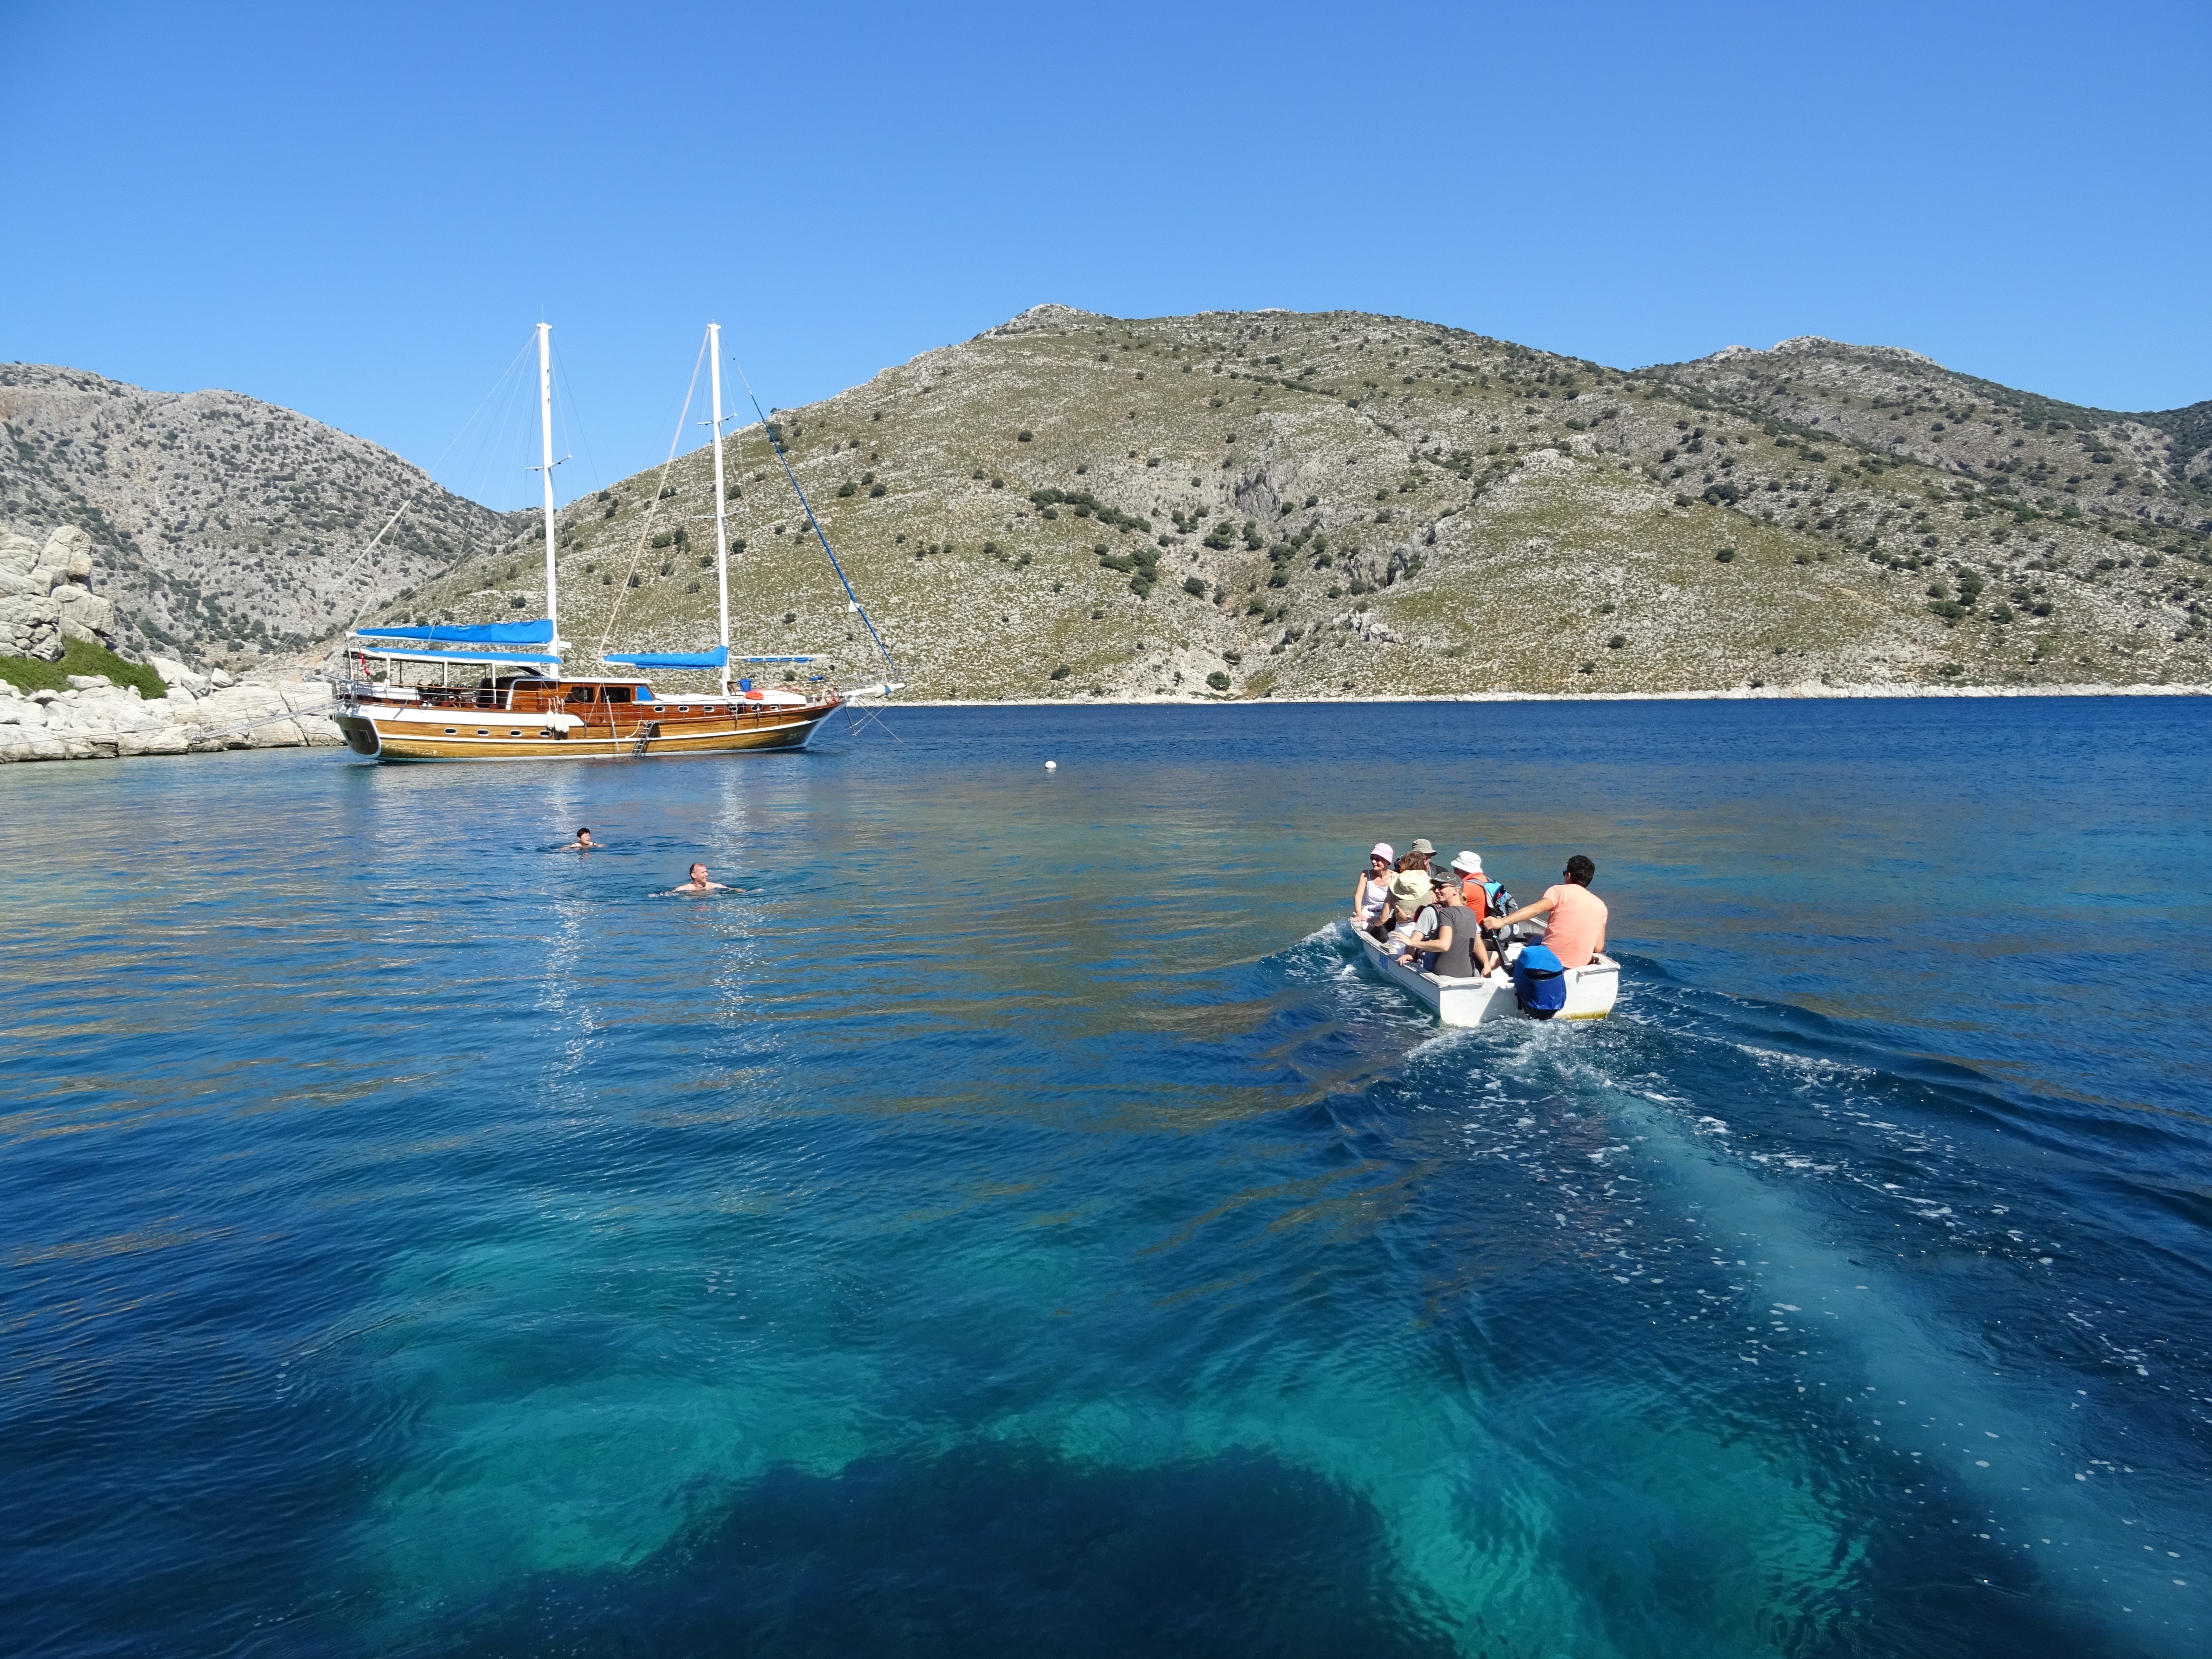
sea, boat, lake, vacation, vehicle, bay, sports, boating, turkey, water sport, blue cruise